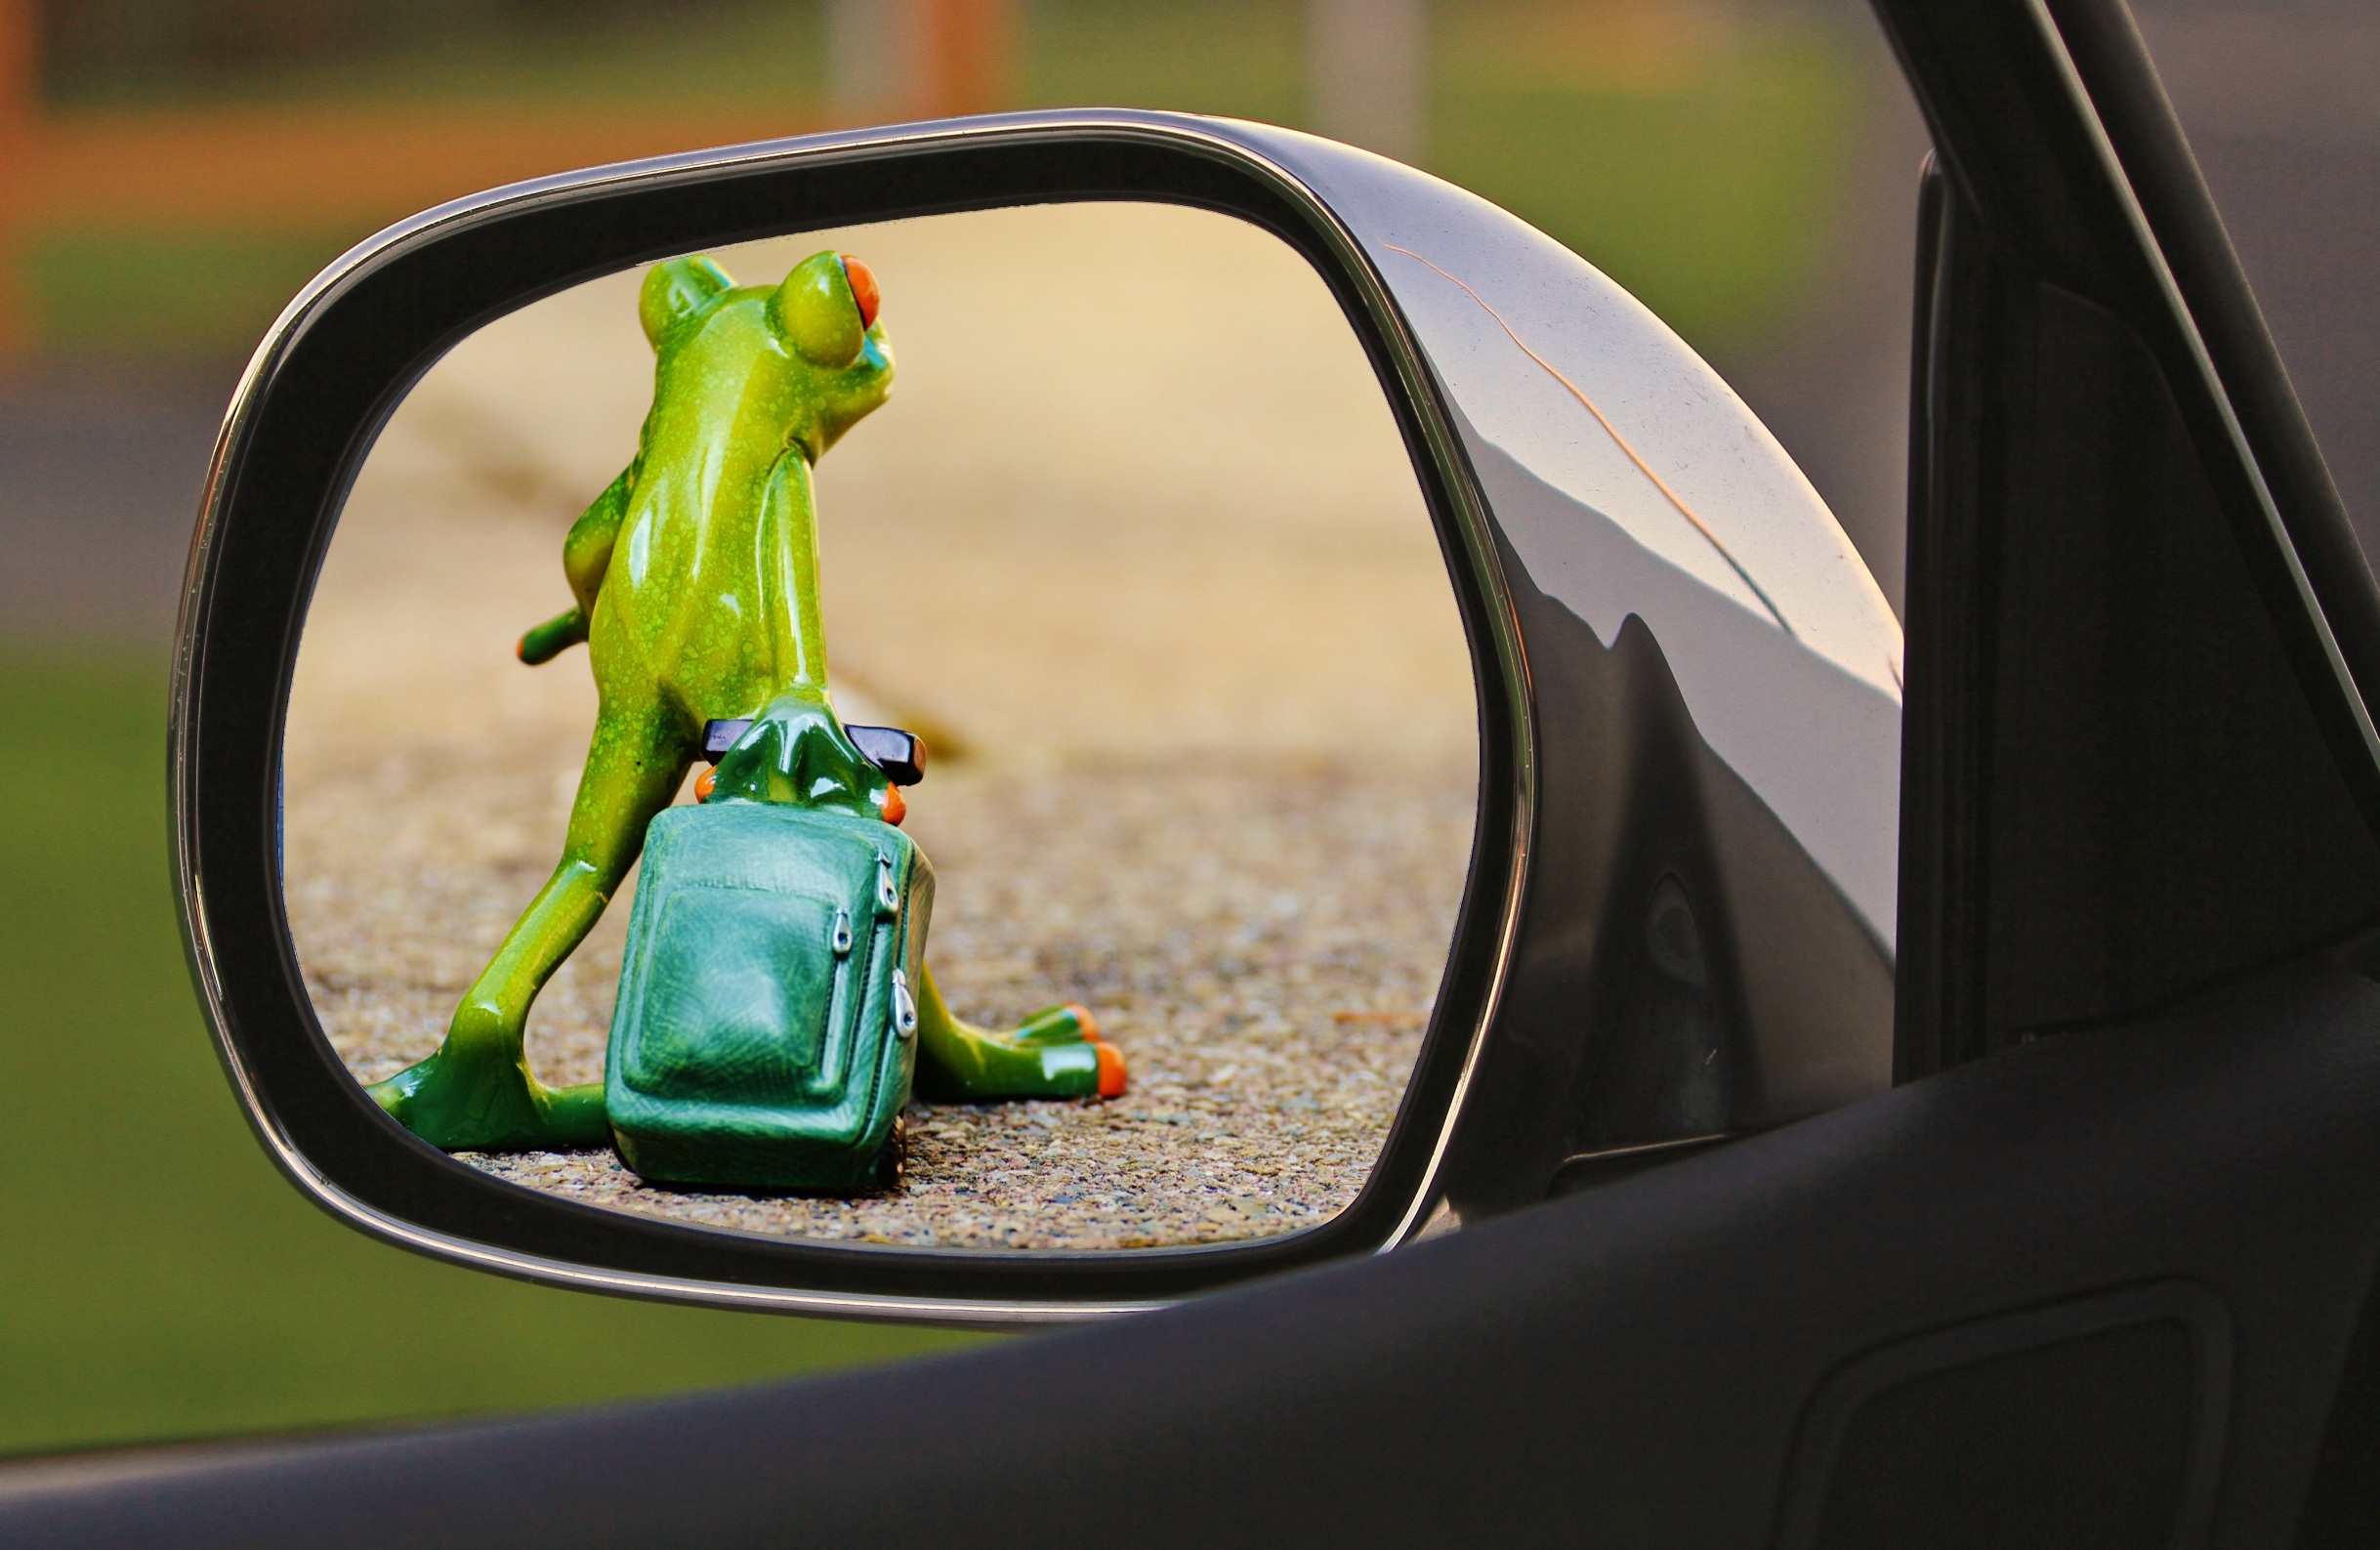
car, wheel, window, glass, driving, cute, trolley, green, vehicle, frog, steering wheel, luggage, sad, funny, leave, farewell, rear mirror, time to go, drive away, automobile make, automotive exterior, automotive design